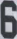
Number: 6